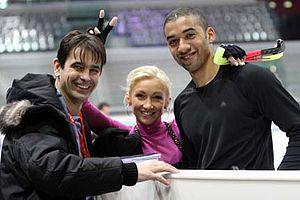
Aljona Savchenko, née le 19 janvier 1984 à Kiev, est une patineuse artistique germano-ukrainienne. Avec son partenaire Robin Szolkowy avec lequel elle patine de 2003 à 2014, elle est double médaillée de bronze olympique, quintuple championne du monde, quadruple championne d'Europe, et octuple championne d'Allemagne.
Robin Szolkowy, né le 17 juillet 1979 à Greifswald, est un patineur artistique allemand. Avec sa partenaire Aliona Savchenko avec laquelle il a patiné entre 2003 et 2014, il est double médaillé de bronze aux Jeux olympiques de 2010 et de 2014, quintuple champion du monde, et quadruple champion d'Europe.